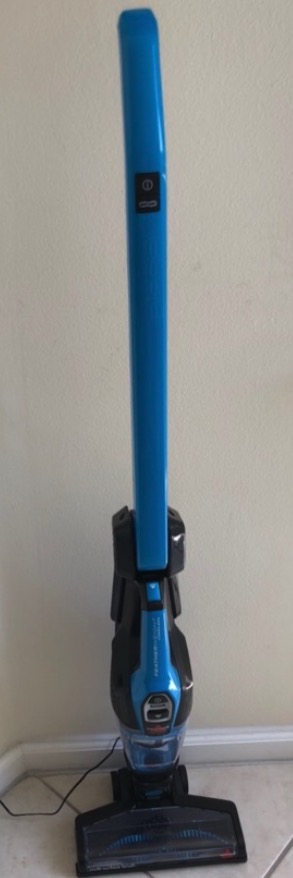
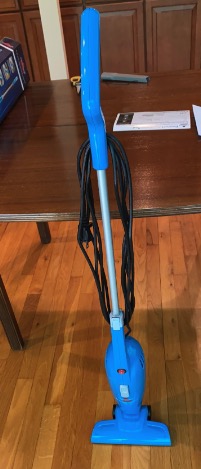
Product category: items_vacuum
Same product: no